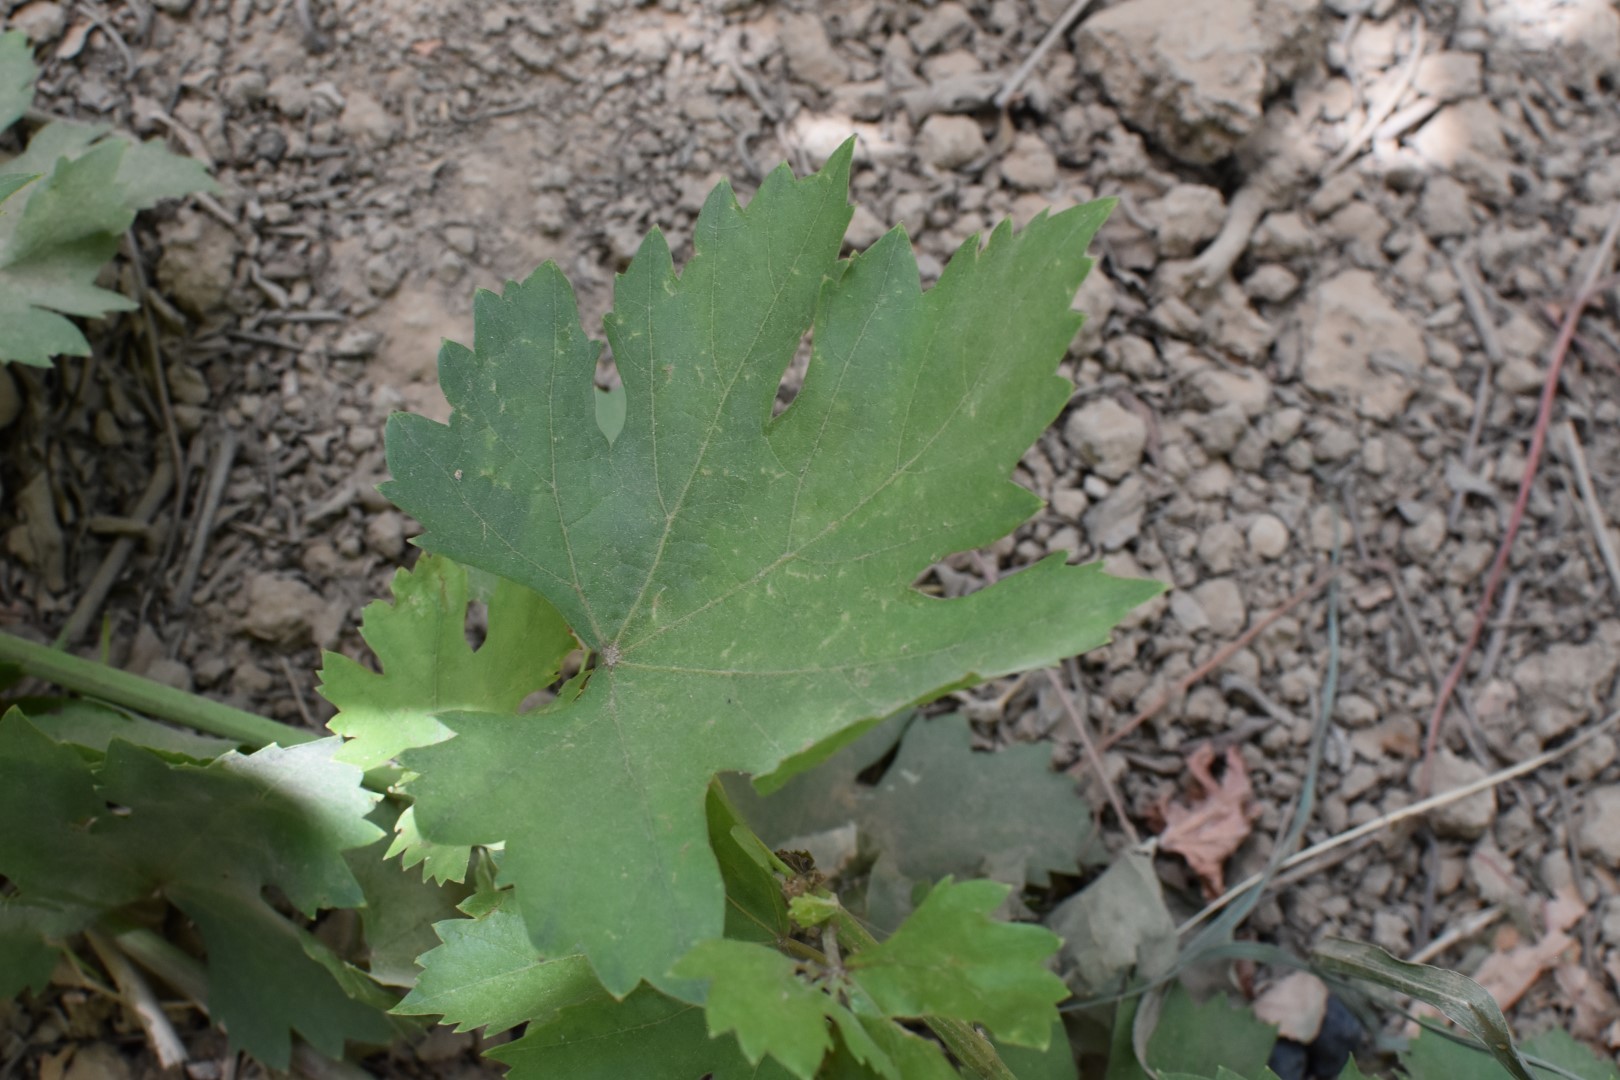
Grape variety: Riasi